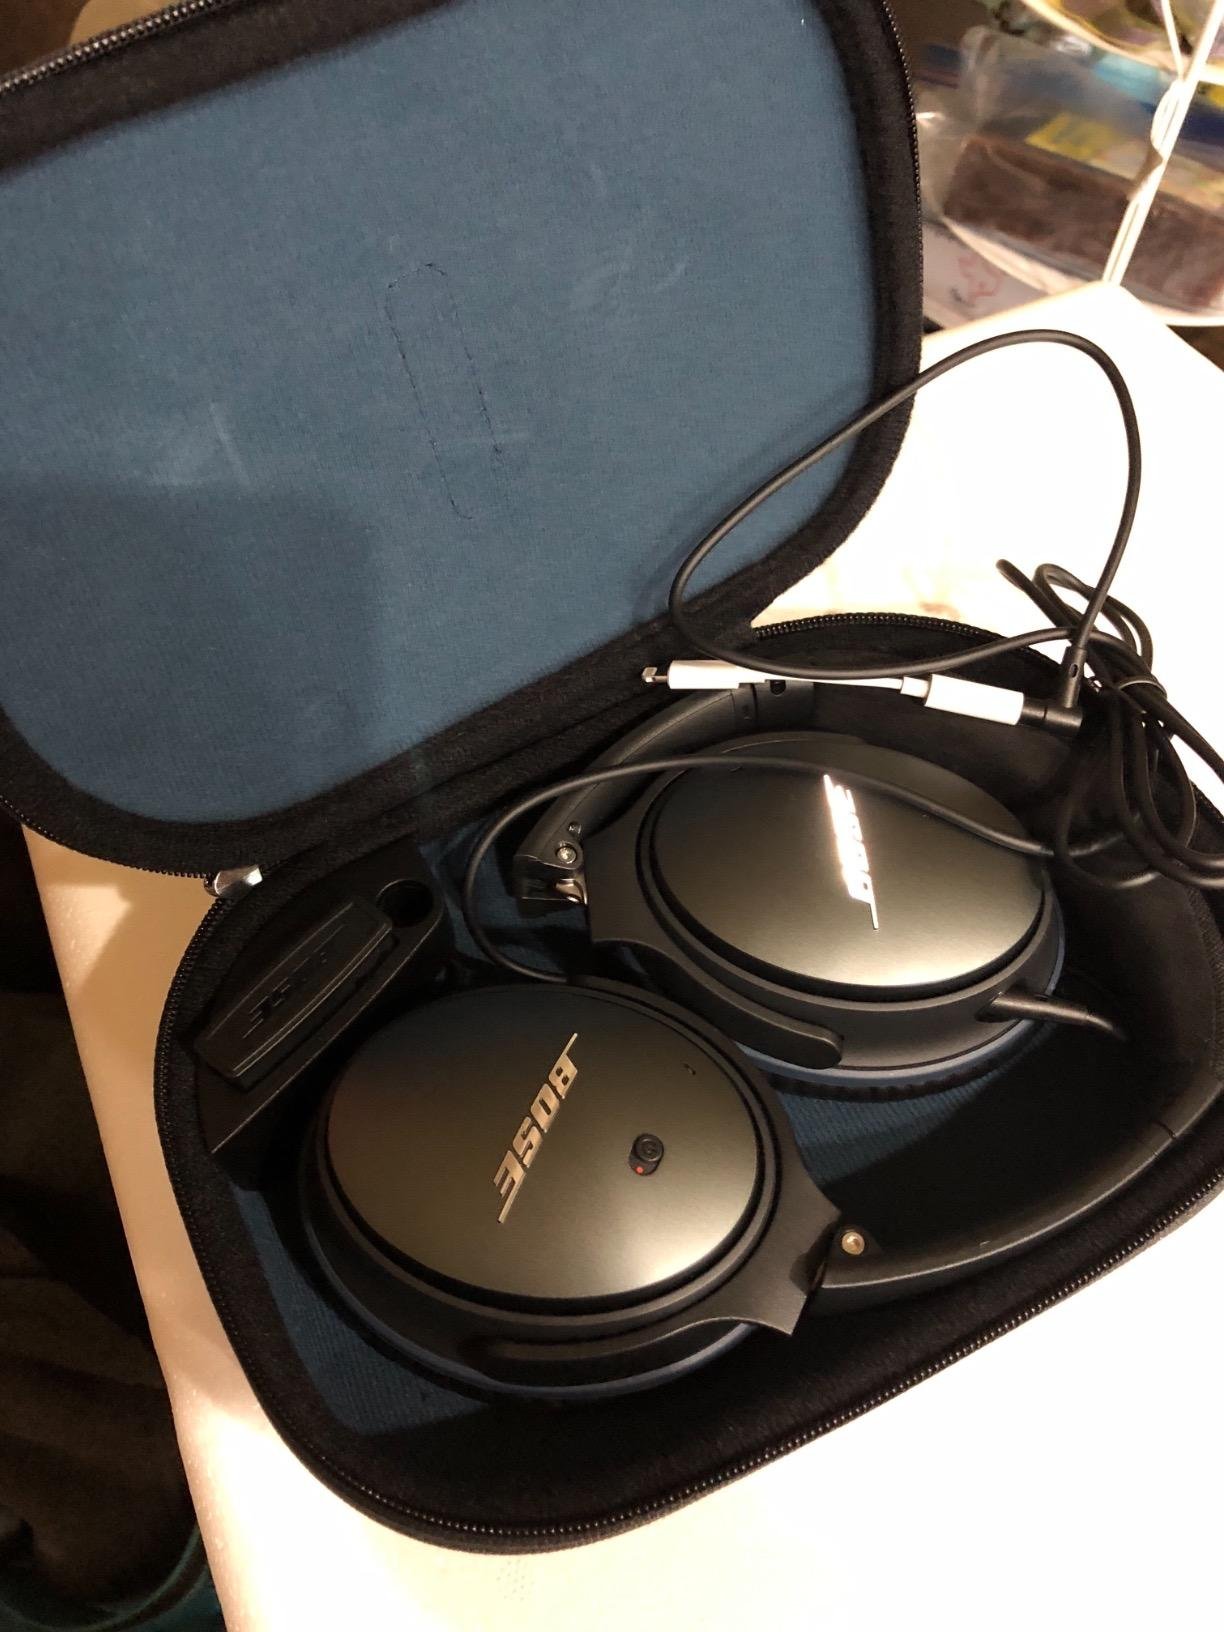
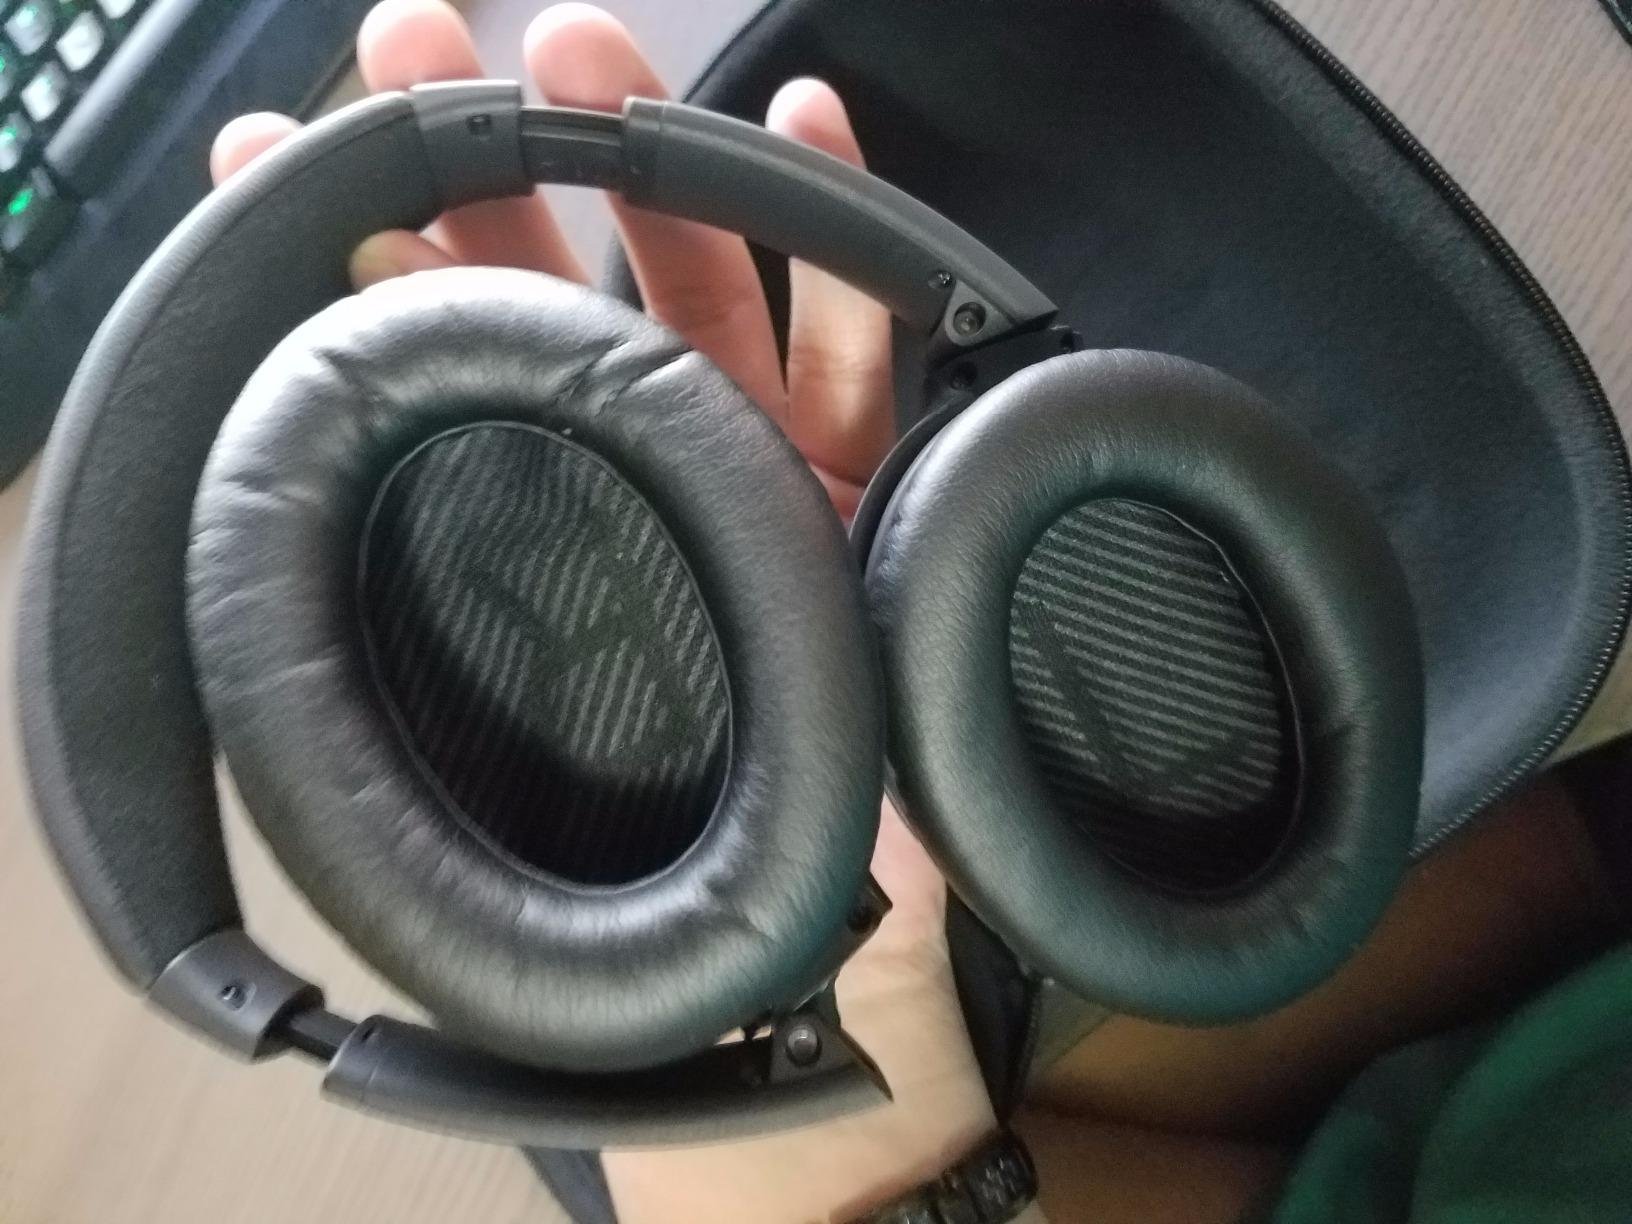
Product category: headphones
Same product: no